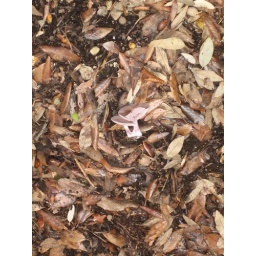
Mushrooms blooming in the forest and on the dinner plate in Spoleto